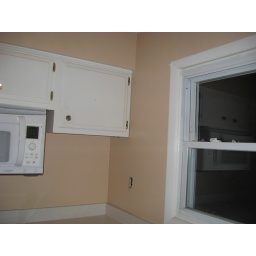
The other end of the wall and the window above the sink.